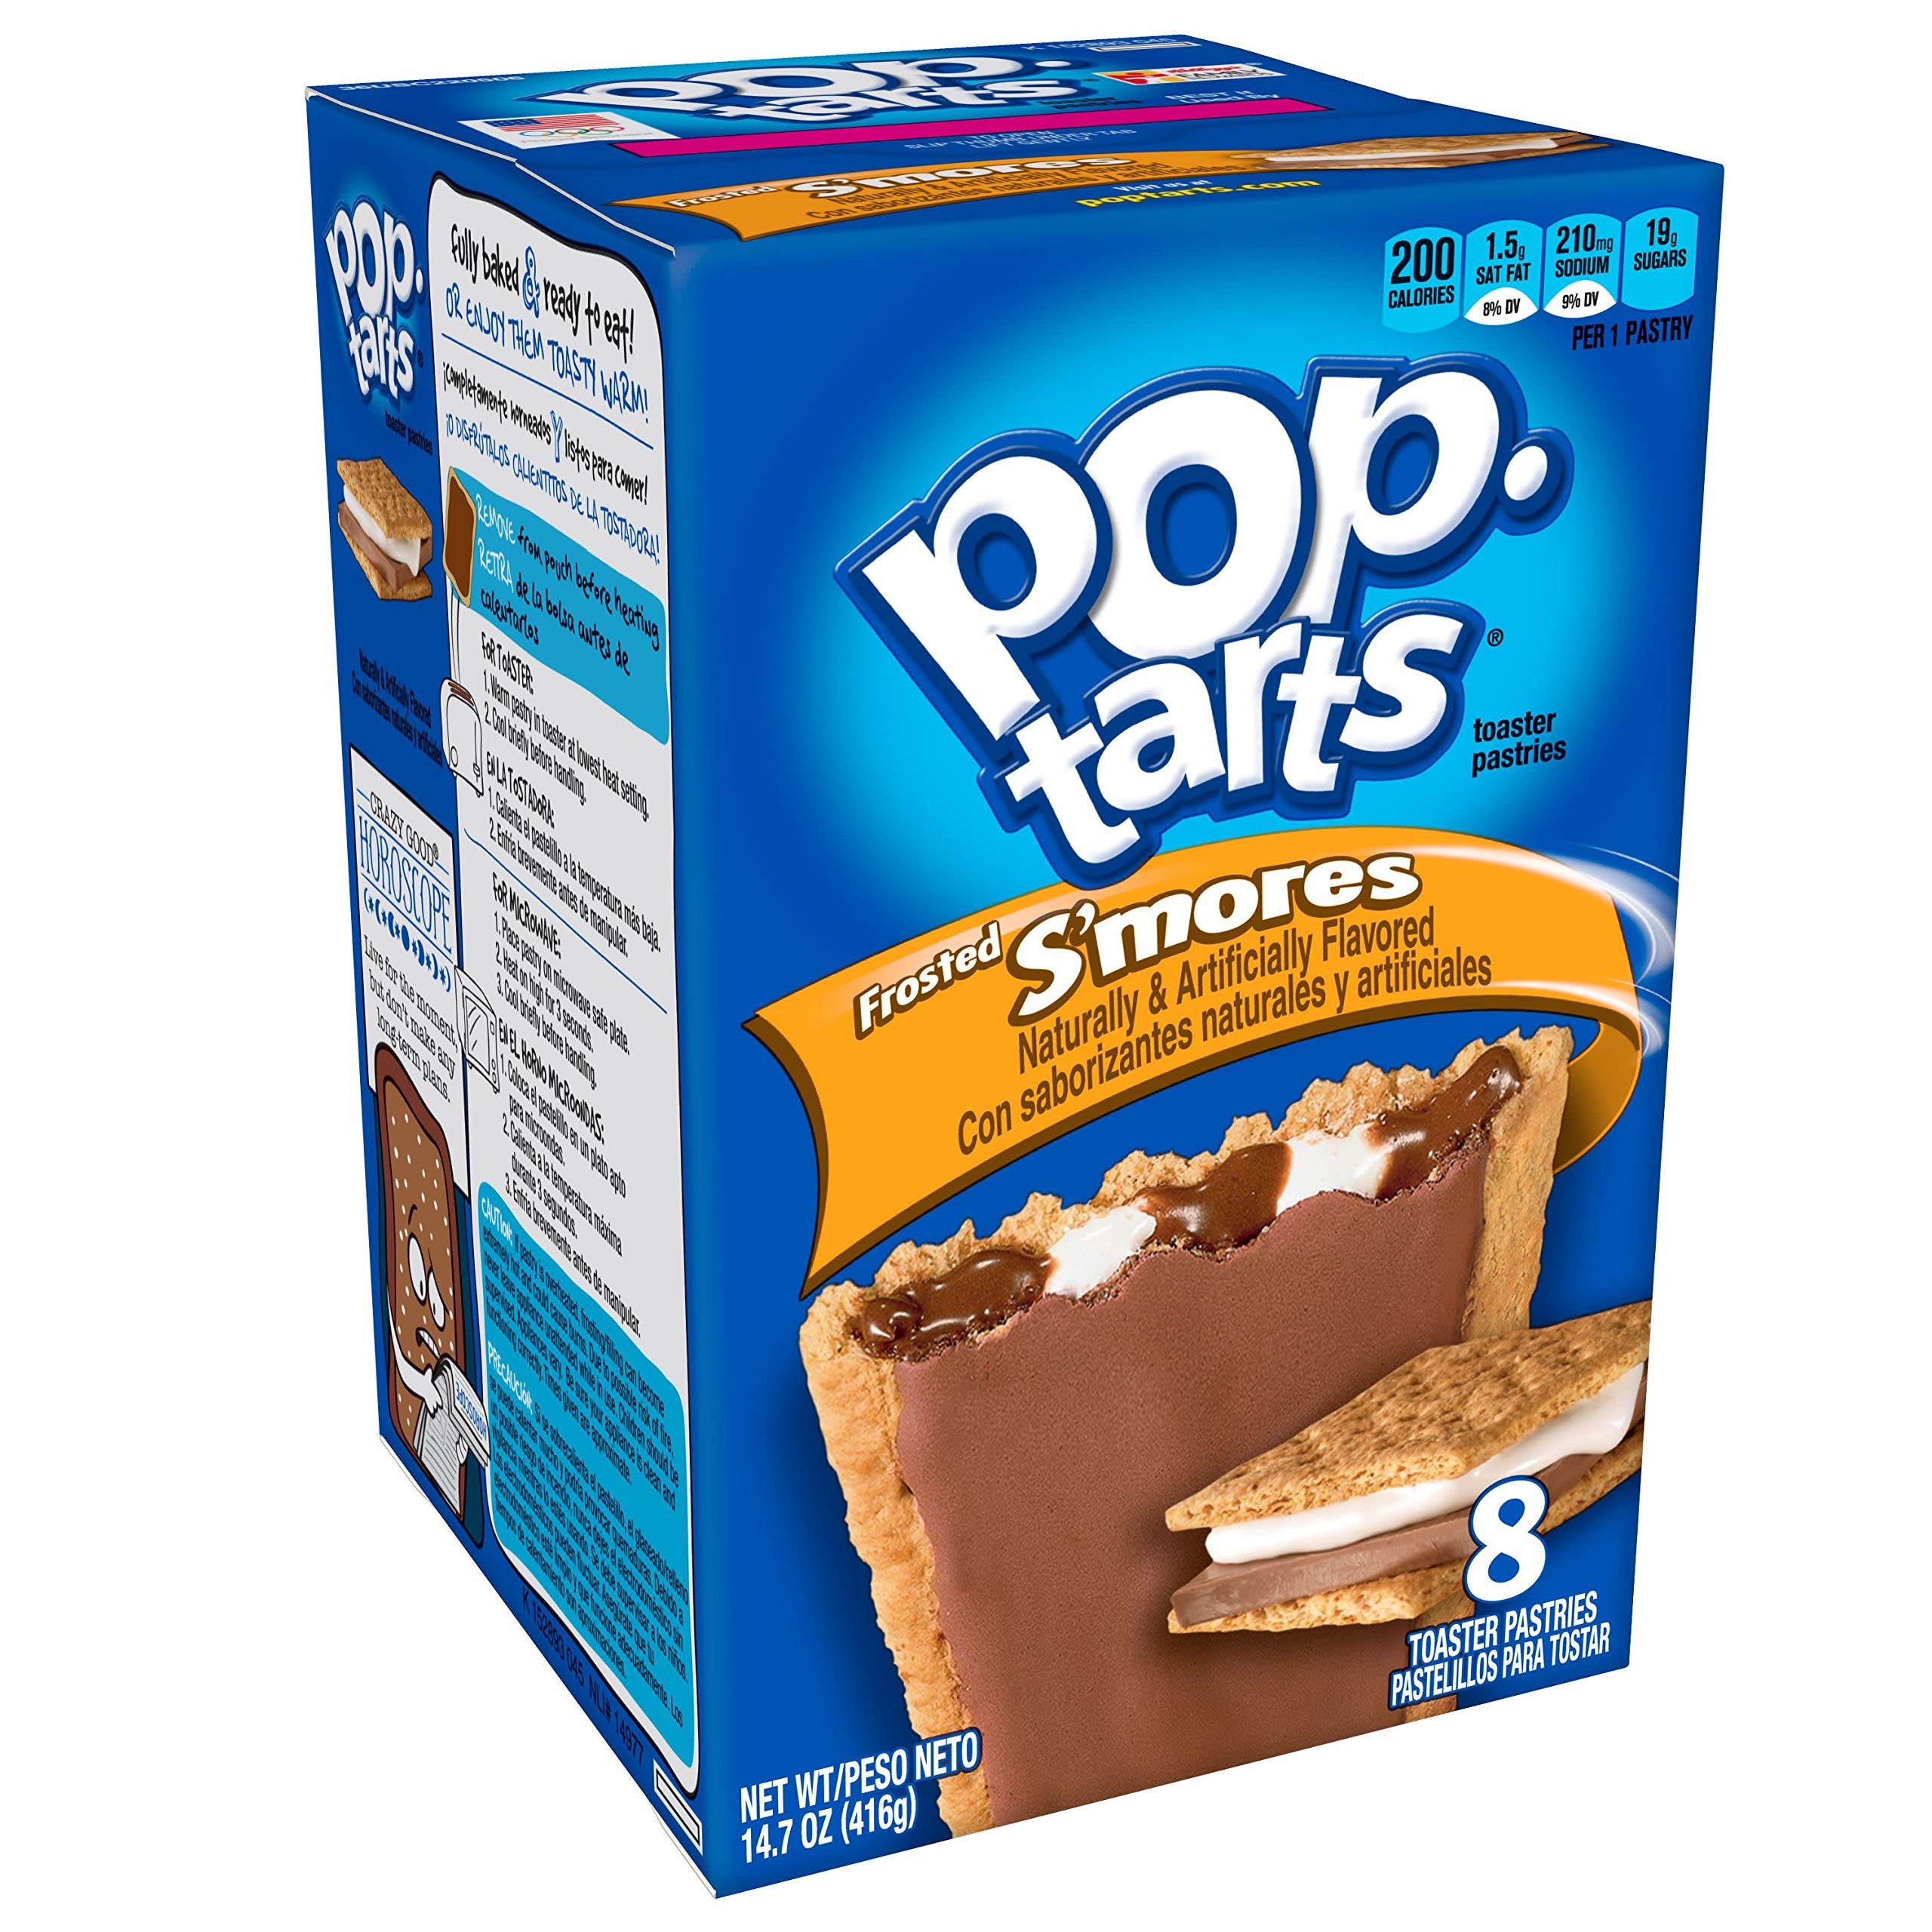
Item Name: Kellogg's Pop-Tarts Frosted S'mores Toaster Pastries - Fun Breakfast for Kids, Bulk Size Pack of 12 Boxes (96 Count)
Bullet Point 1: TASTIEST TOASTED - Flavored chocolate and flavored marshmallow filling camped out inside a chocolate-frosted graham cracker crust. No need for a campfire for these S'mores. Contains wheat, milk, soy & egg ingredients
Bullet Point 2: PORTABLE & TASTY SNACKS - Makes a fun, sweet snack at work, afternoon pick me up at school, or late-night treat; easy to pack in lunch boxes, totes, and backpacks
Bullet Point 3: FULLY BAKED & READY TO EAT - Enjoy them fresh out of the individual packaging or warm and toasted out of the toaster or microwave
Bullet Point 4: BREAKFAST ON THE GO - Start your day with a crumbly warm pastry filled with a sweet gooey filling. A delicious morning treat; great for kids and adults
Bullet Point 5: ANYTIME SNACK PACK - Includes 12 boxes containing 48 toaster pastry packages, 2 toaster pastries per individual pack, a total of 96 toaster pastries
Value: 176.4
Unit: Ounce

Price: 3.99